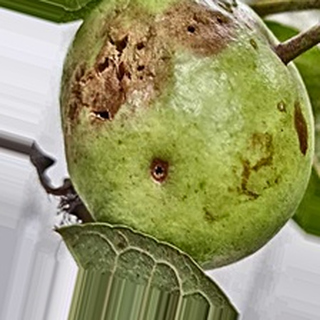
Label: guava_fruit_fly